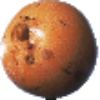
Label: Granadilla 1